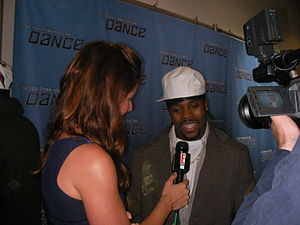
Joshua Allen
Joshua Allen er en amerikansk hiphopdanser, som vandt So You Think You Can Dance i 2008.